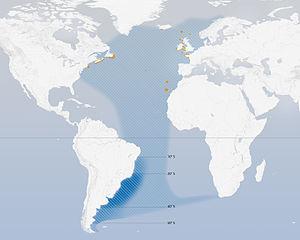
Cette liste des espèces d'oiseaux au Québec recense les taxons de ce groupe observés dans cette province du Canada. Elle provient de l'American Ornithologist Union en date du mois de janvier 2019. Elle comprend 470 espèces dont :
Cette liste des oiseaux au Canada provient de Bird Checklists of the World en date du mois de juillet 2018.